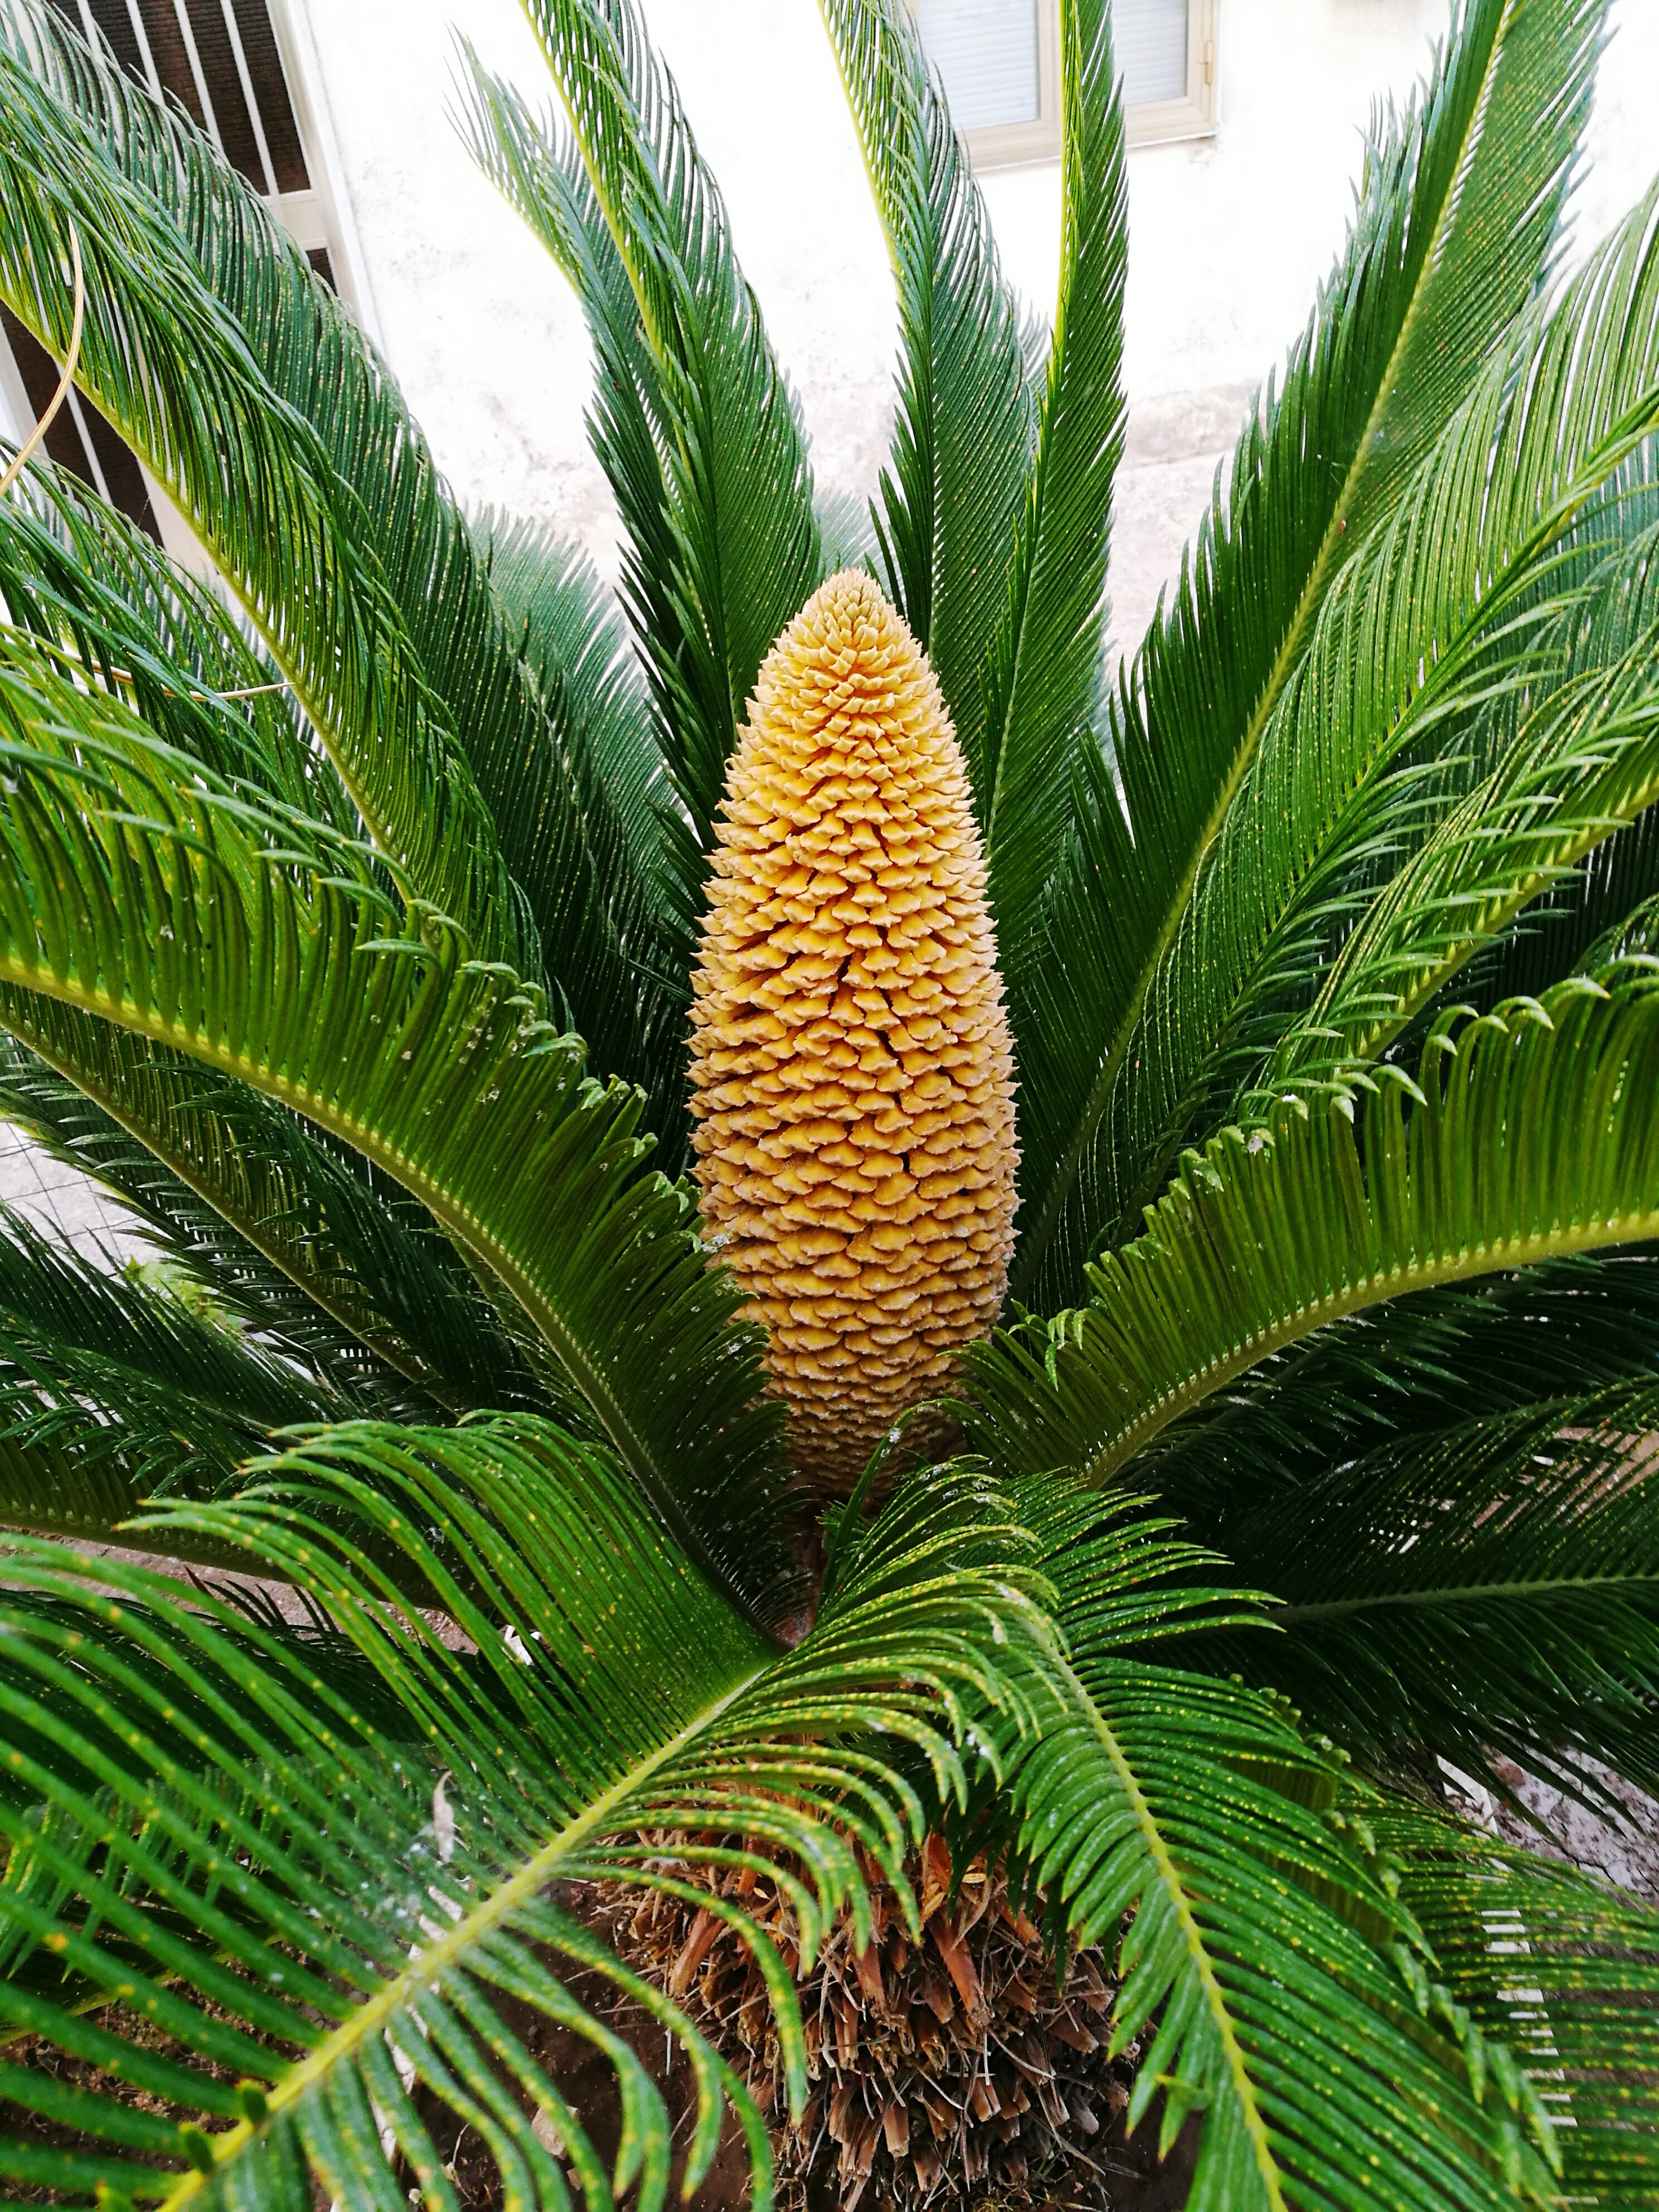
tree, plant, leaf, flower, botany, flora, tropics, flowering plant, cycads, sago palm, cycas revoluta, king sago, sago cycad, woody plant, land plant, arecales, palm family